2010–11 Football League Cup

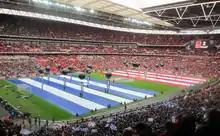
Pre-match scenes at Wembley Stadium

The final was played at Wembley Stadium, London, on Sunday, 27 February 2011.